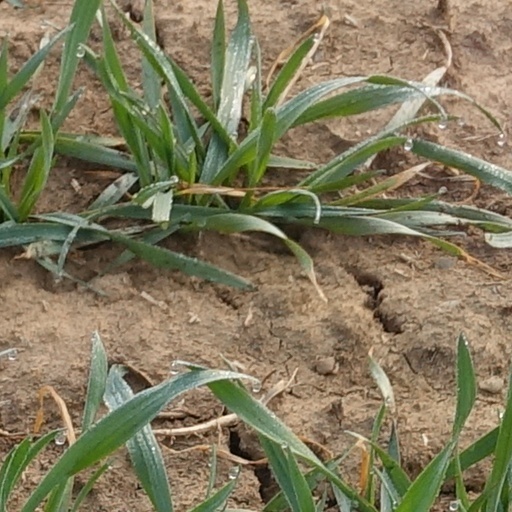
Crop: wheat